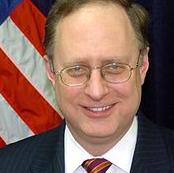
Age: 52